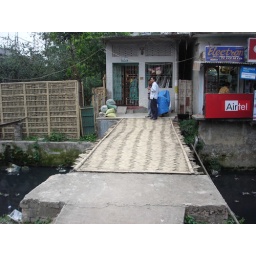
bamboo bridge over some seriously troubled water